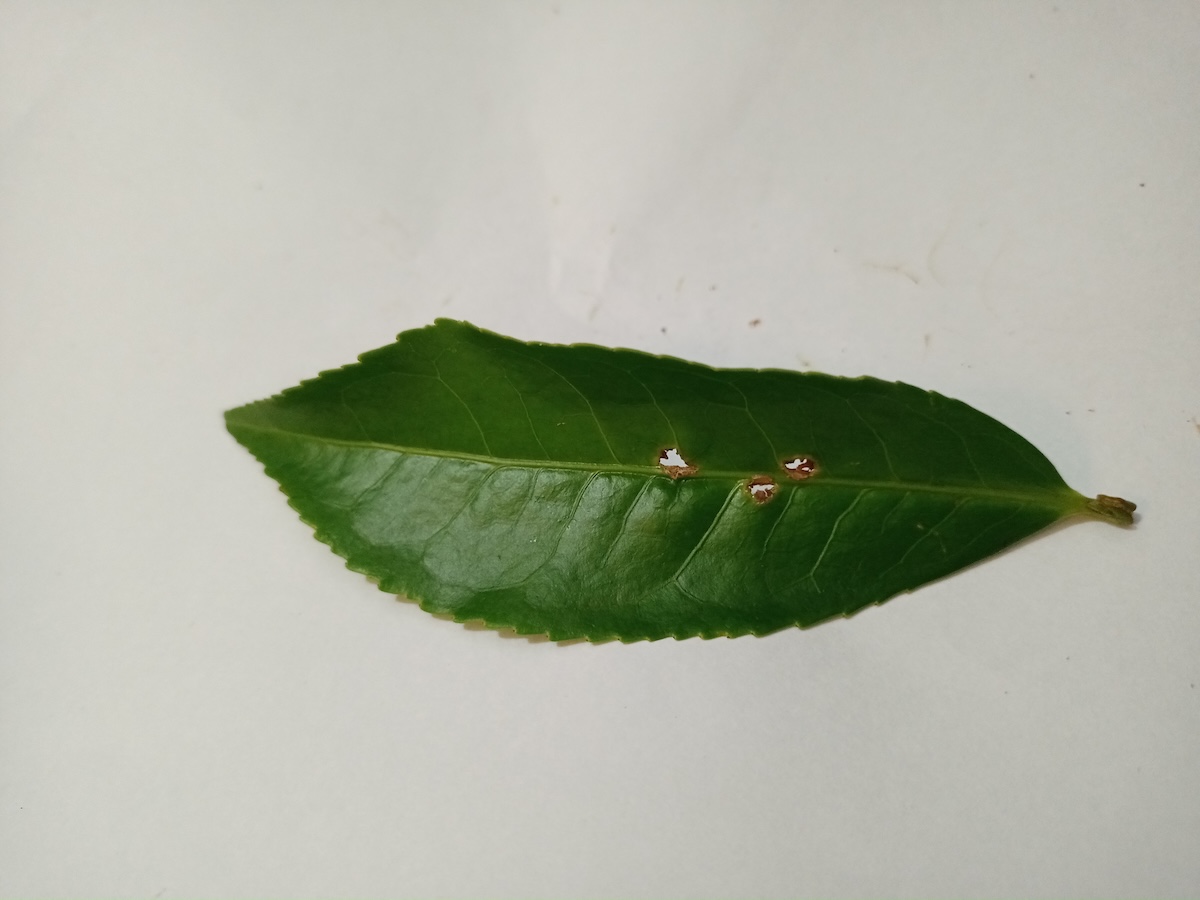
Label: Green mirid bug